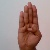
The image shows a hand gesture representing the letter 'B' in Indian Sign Language.